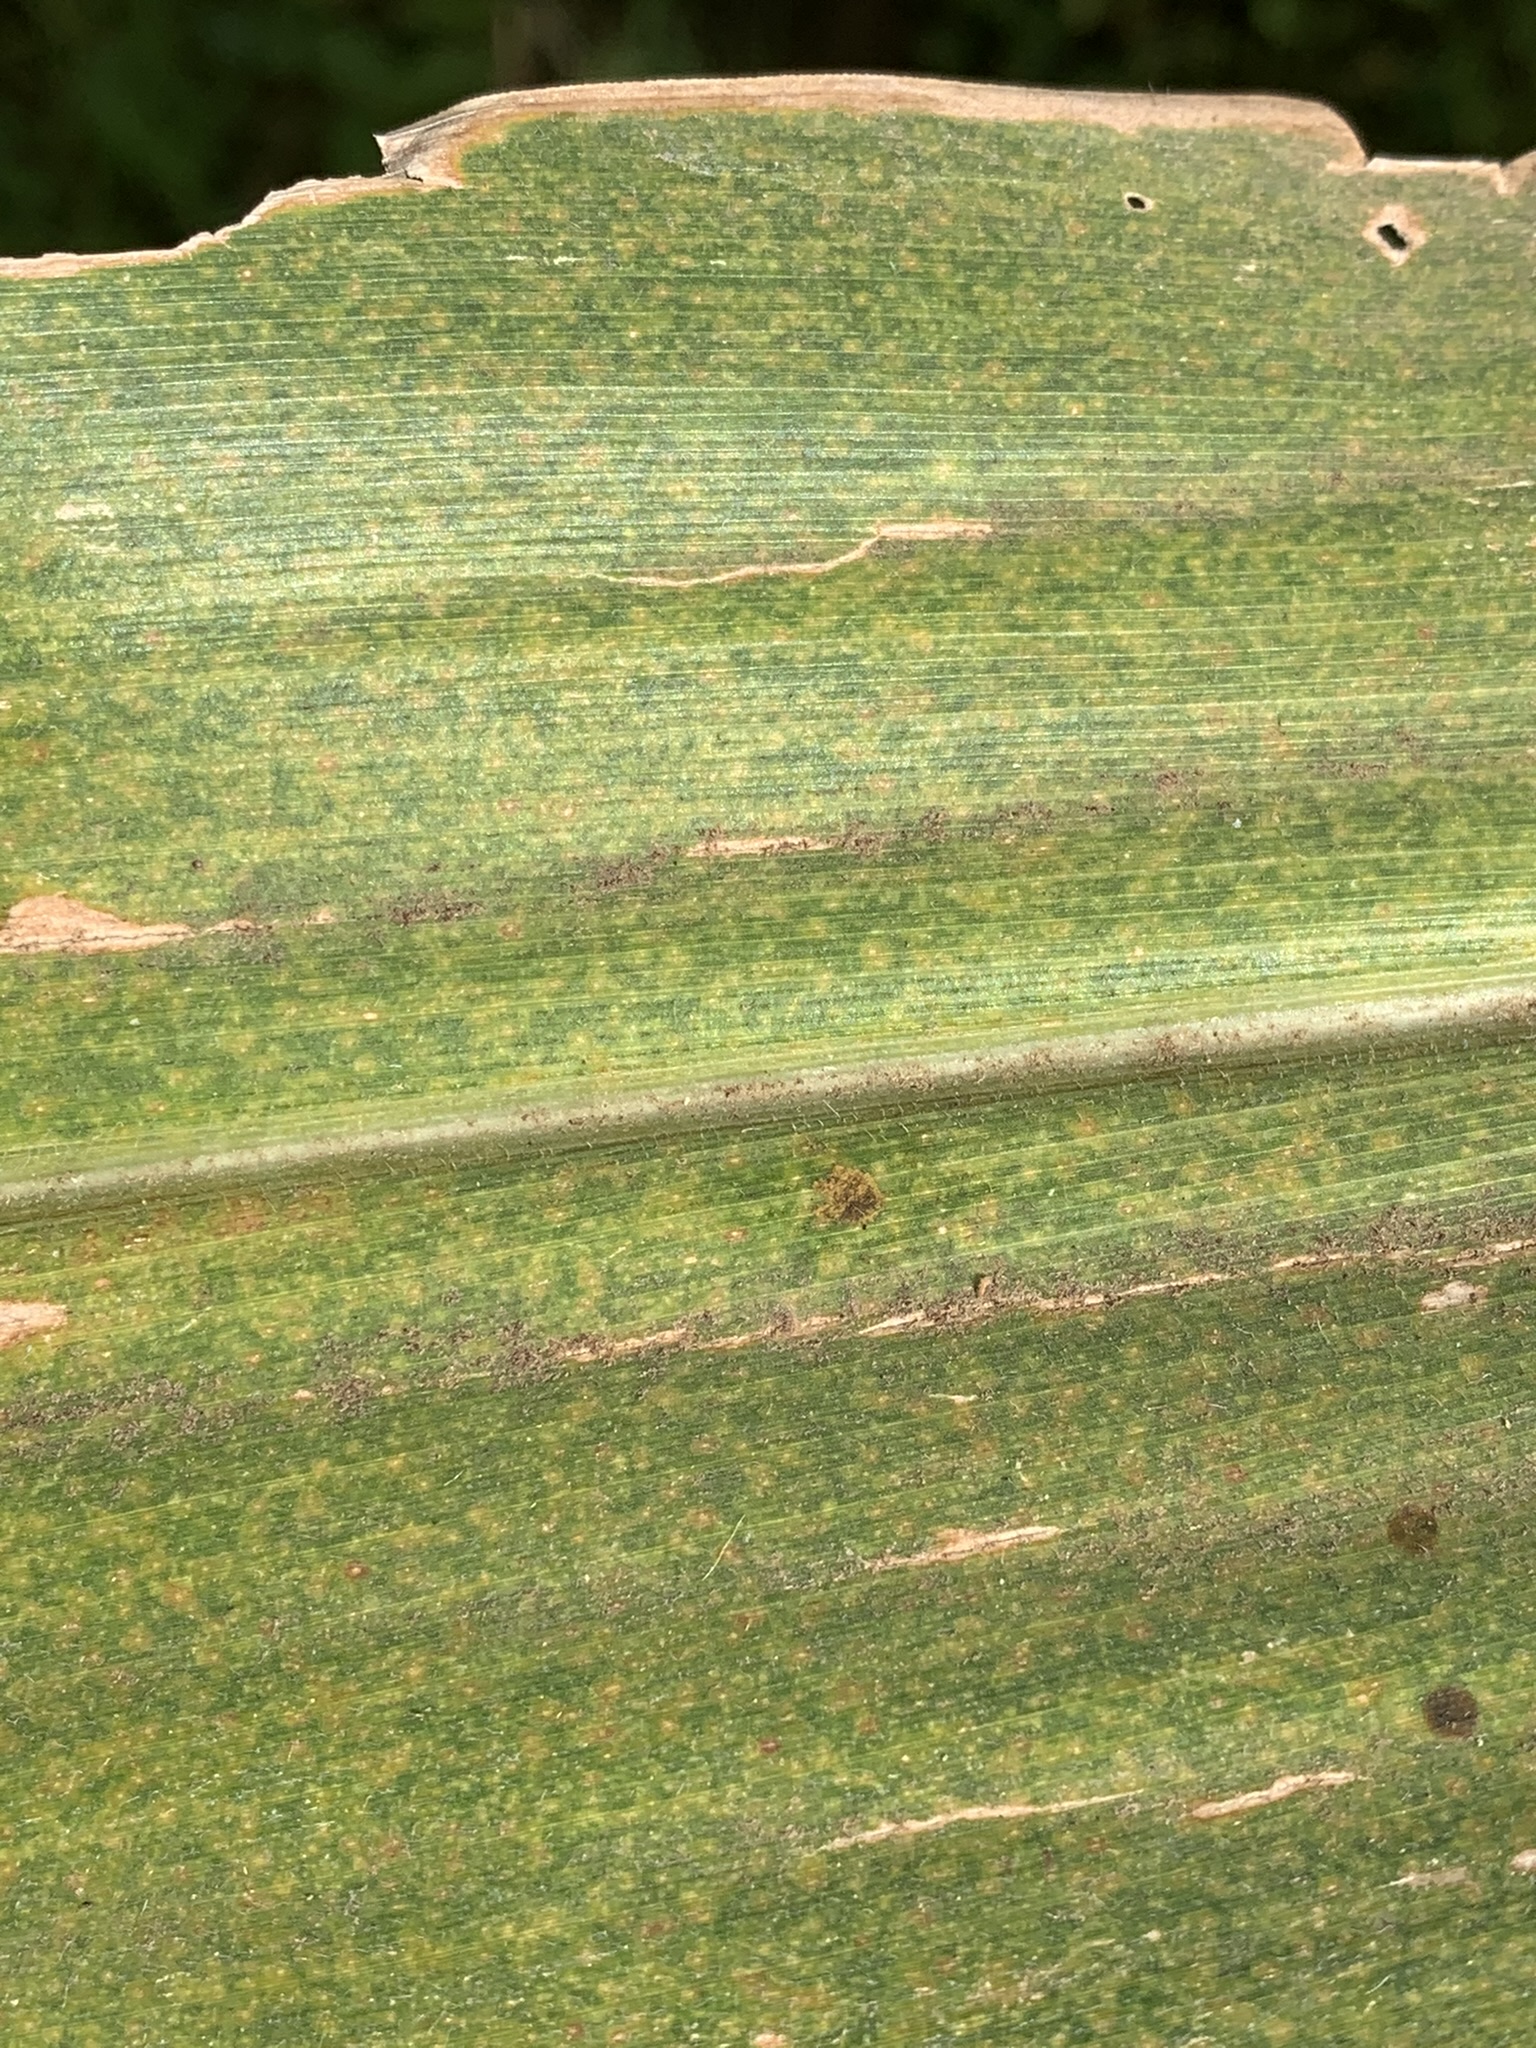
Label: MLN